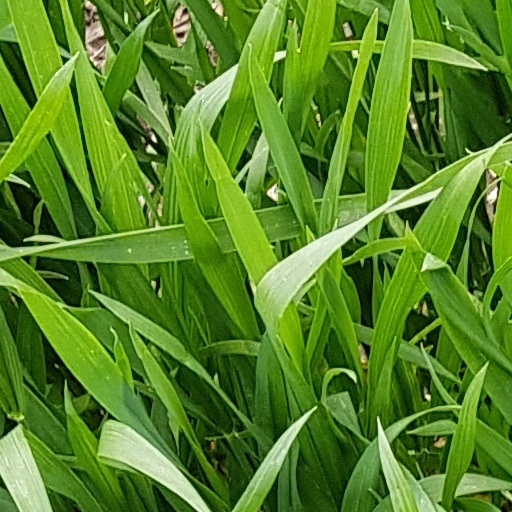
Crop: wheat